Answer in natural language. Where is Doorway with respect to dark frame red plaid blanket bed? Choose between the following options: left or right
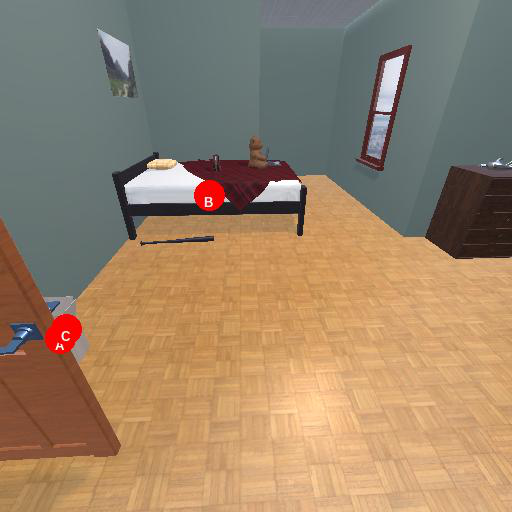
<answer>left</answer>